Stalactite

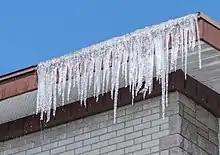
Ice stalactites on the gutter of a house

The shark tooth stalactite is broad and tapering in appearance. It may begin as a small driblet of lava from a semi-solid ceiling, but then grows by accreting layers as successive flows of lava rise and fall in the lava tube, coating and recoating the stalactite with more material. They can vary from a few millimeters to over a meter in length.